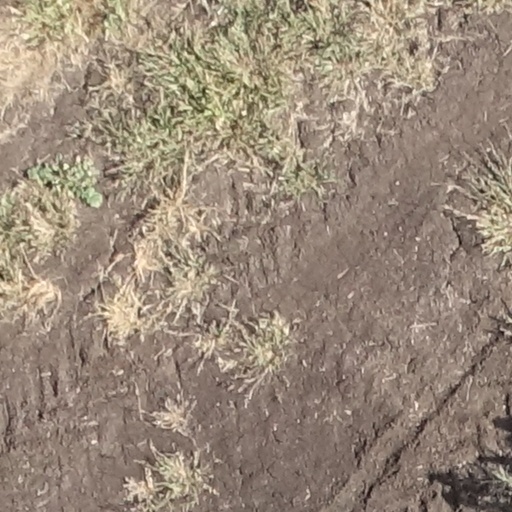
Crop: sorghum